Northern Steamship Company

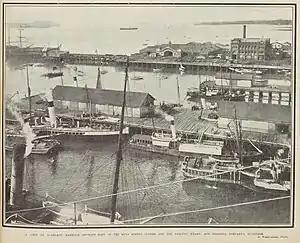
Auckland in 1903 "Wakatere" (left), "Rotomahana" (centre), "Terranora" (right)

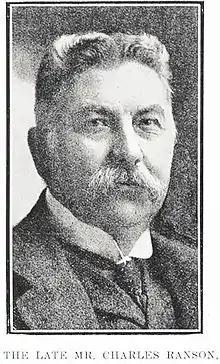
Auckland Weekly News <a href="http%3A//www.aucklandcity.govt.nz/dbtw-wpd/exec/dbtwpub.dll%3FBU%3Dhttp%253A%252F%252Fwww.aucklandcity.govt.nz%252Fdbtw-wpd%252FHeritageImages%252Findex.htm%26amp%3BAC%3DQBE_QUERY%26amp%3BTN%3Dheritageimages%26amp%3BQF0%3DID%26amp%3BNP%3D2%26amp%3BMR%3D5%26amp%3BRF%3DHIORecordSearch%26amp%3BQI0%3D%253D%2522AWNS-19250122-38-2%2522">obituary

The Northern Steam Ship Company Ltd (NSS) served the northern half of the North Island of New Zealand from 1881 to 1974. Its headquarters, the Northern Steam Ship Company Building, remains in use on Quay Street, Auckland as a bar and is listed by Heritage New Zealand as a Category I Historic Place.